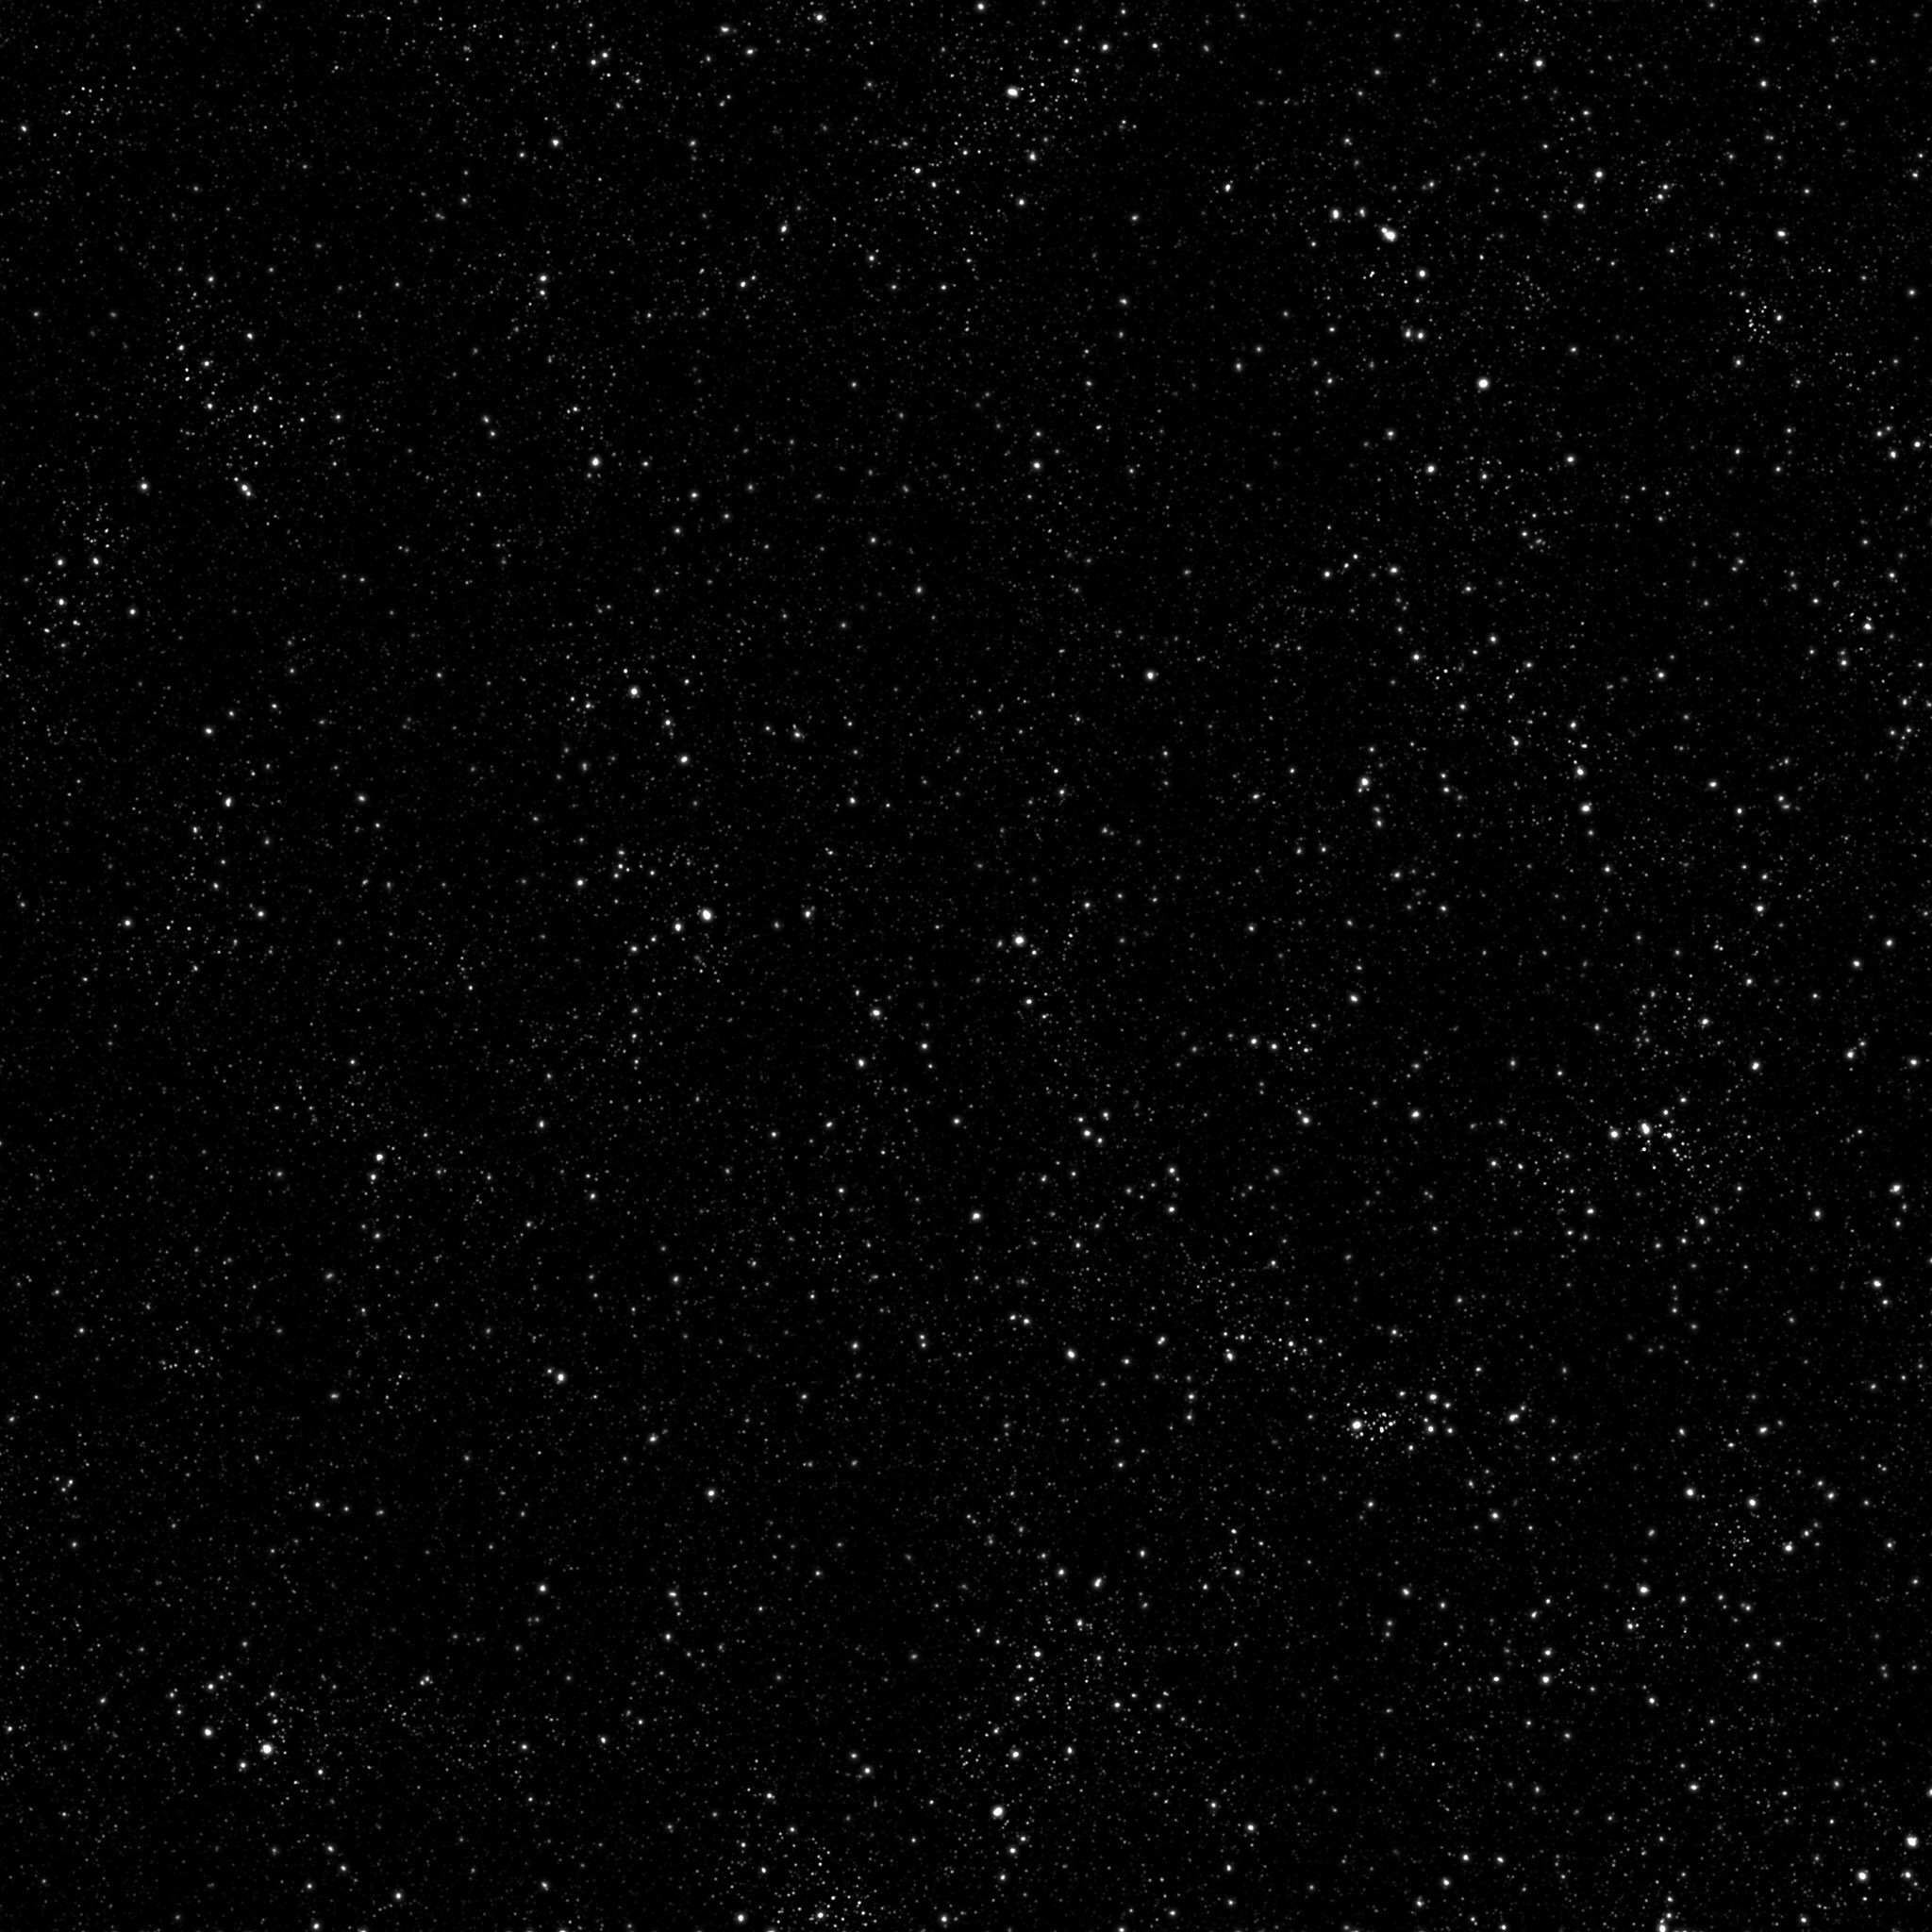
black and white, star, line, constellation, darkness, black, monochrome, night sky, circle, outer space, astronomy, stars, astronomical object, monochrome photography